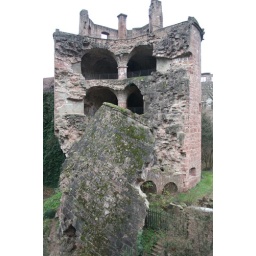
The whole face of this tower fell straight down. It's impressive to see in person